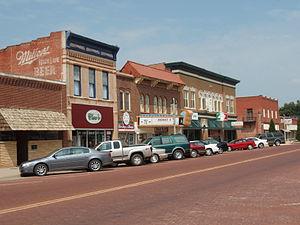
La ville de Kingman est le siège du comté de Kingman, situé dans le Kansas, aux États-Unis.